United States home front during World War II

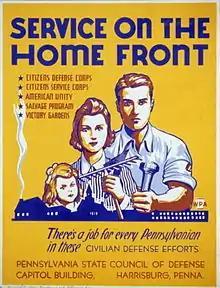
"Service on the Home Front" by Louis Hirshman and William Tasker.

The United States home front during World War II supported the war effort in many ways, including a wide range of volunteer efforts and submitting to government-managed rationing and price controls. There was a general feeling of agreement that the sacrifices were for the national good during the war.